Mars Climate Orbiter

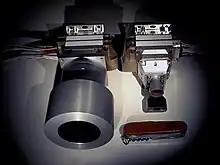
MARCI camera

The Mars Color Imager (MARCI) is a two-camera (medium-angle/wide-angle) imaging system designed to obtain pictures of the Martian surface and atmosphere. Under proper conditions, resolutions up to are possible. The principal investigator on this project was Michael Malin at Malin Space Science Systems and the project was reincorporated on "Mars Reconnaissance Orbiter".